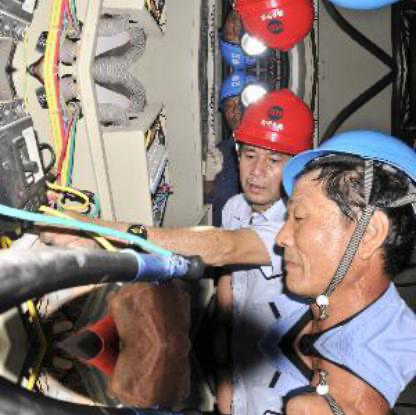
Objects in the image:
label: helmet
label: helmet
label: helmet
label: helmet
label: helmet
label: helmet